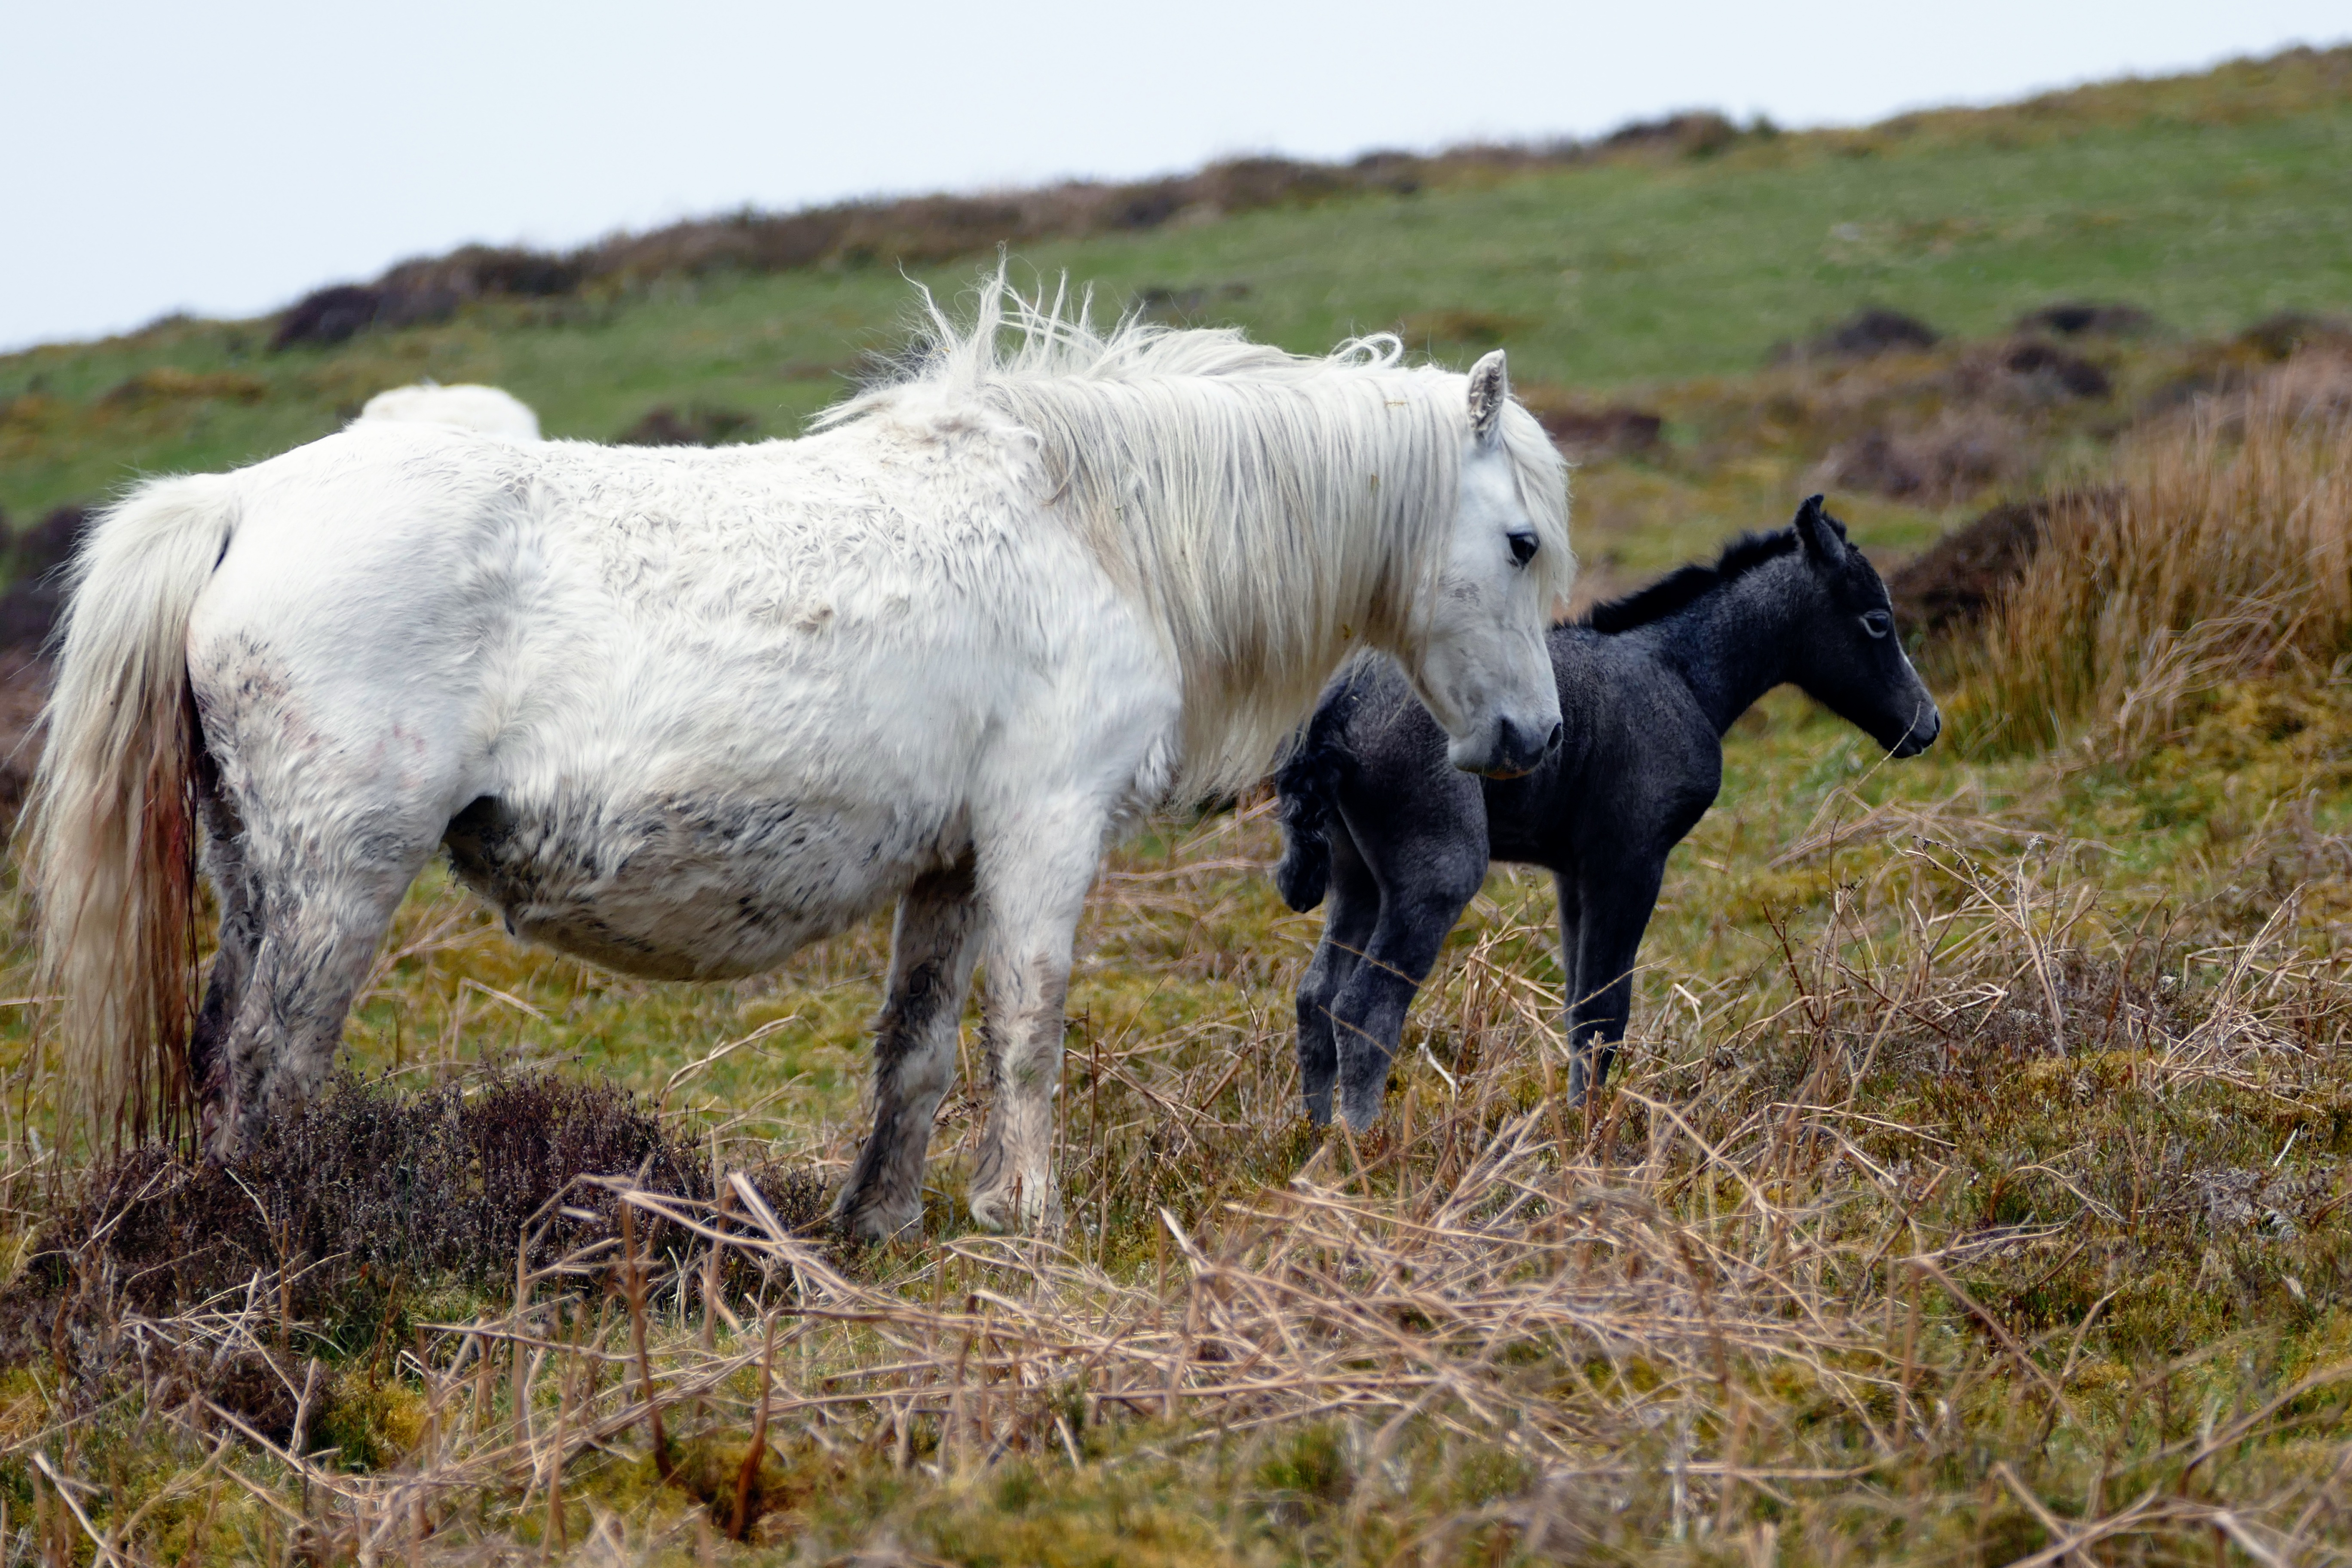
nature, path, grass, walking, wood, track, trail, white, field, meadow, countryside, animal, river, valley, country, hiker, walk, stream, rural, herd, scenic, pasture, grazing, horse, scenery, mammal, stallion, mane, exercise, lifestyle, health, fauna, equestrian, outdoors, uk, england, horses, hills, mill, pony, uphill, grassland, head, vertebrate, mare, shropshire, middle, footpath, foal, trekker, rambler, pack animal, carding mill valley, carding, horse like mammal, mustang horse